Kellin Quinn

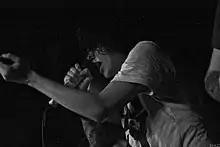
Quinn performing in 2012

Quinn is the vocalist of the band Sleeping with Sirens with guitarist and songwriter Titus Lockard, and also auditioned to become the vocalist for Dance Gavin Dance before joining Sleeping with Sirens in 2009. He is also the former vocalist of the Michigan band For All We Know.